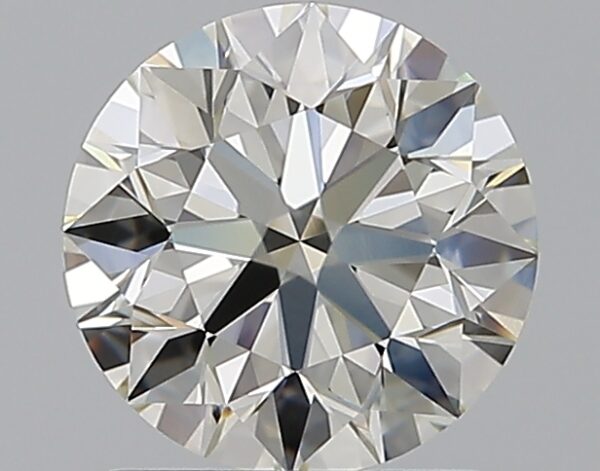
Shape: round
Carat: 1.29
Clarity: VS1
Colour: K
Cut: EX
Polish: EX
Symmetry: EX
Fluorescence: N
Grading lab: GIA
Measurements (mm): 6.9 x 6.95 x 4.34